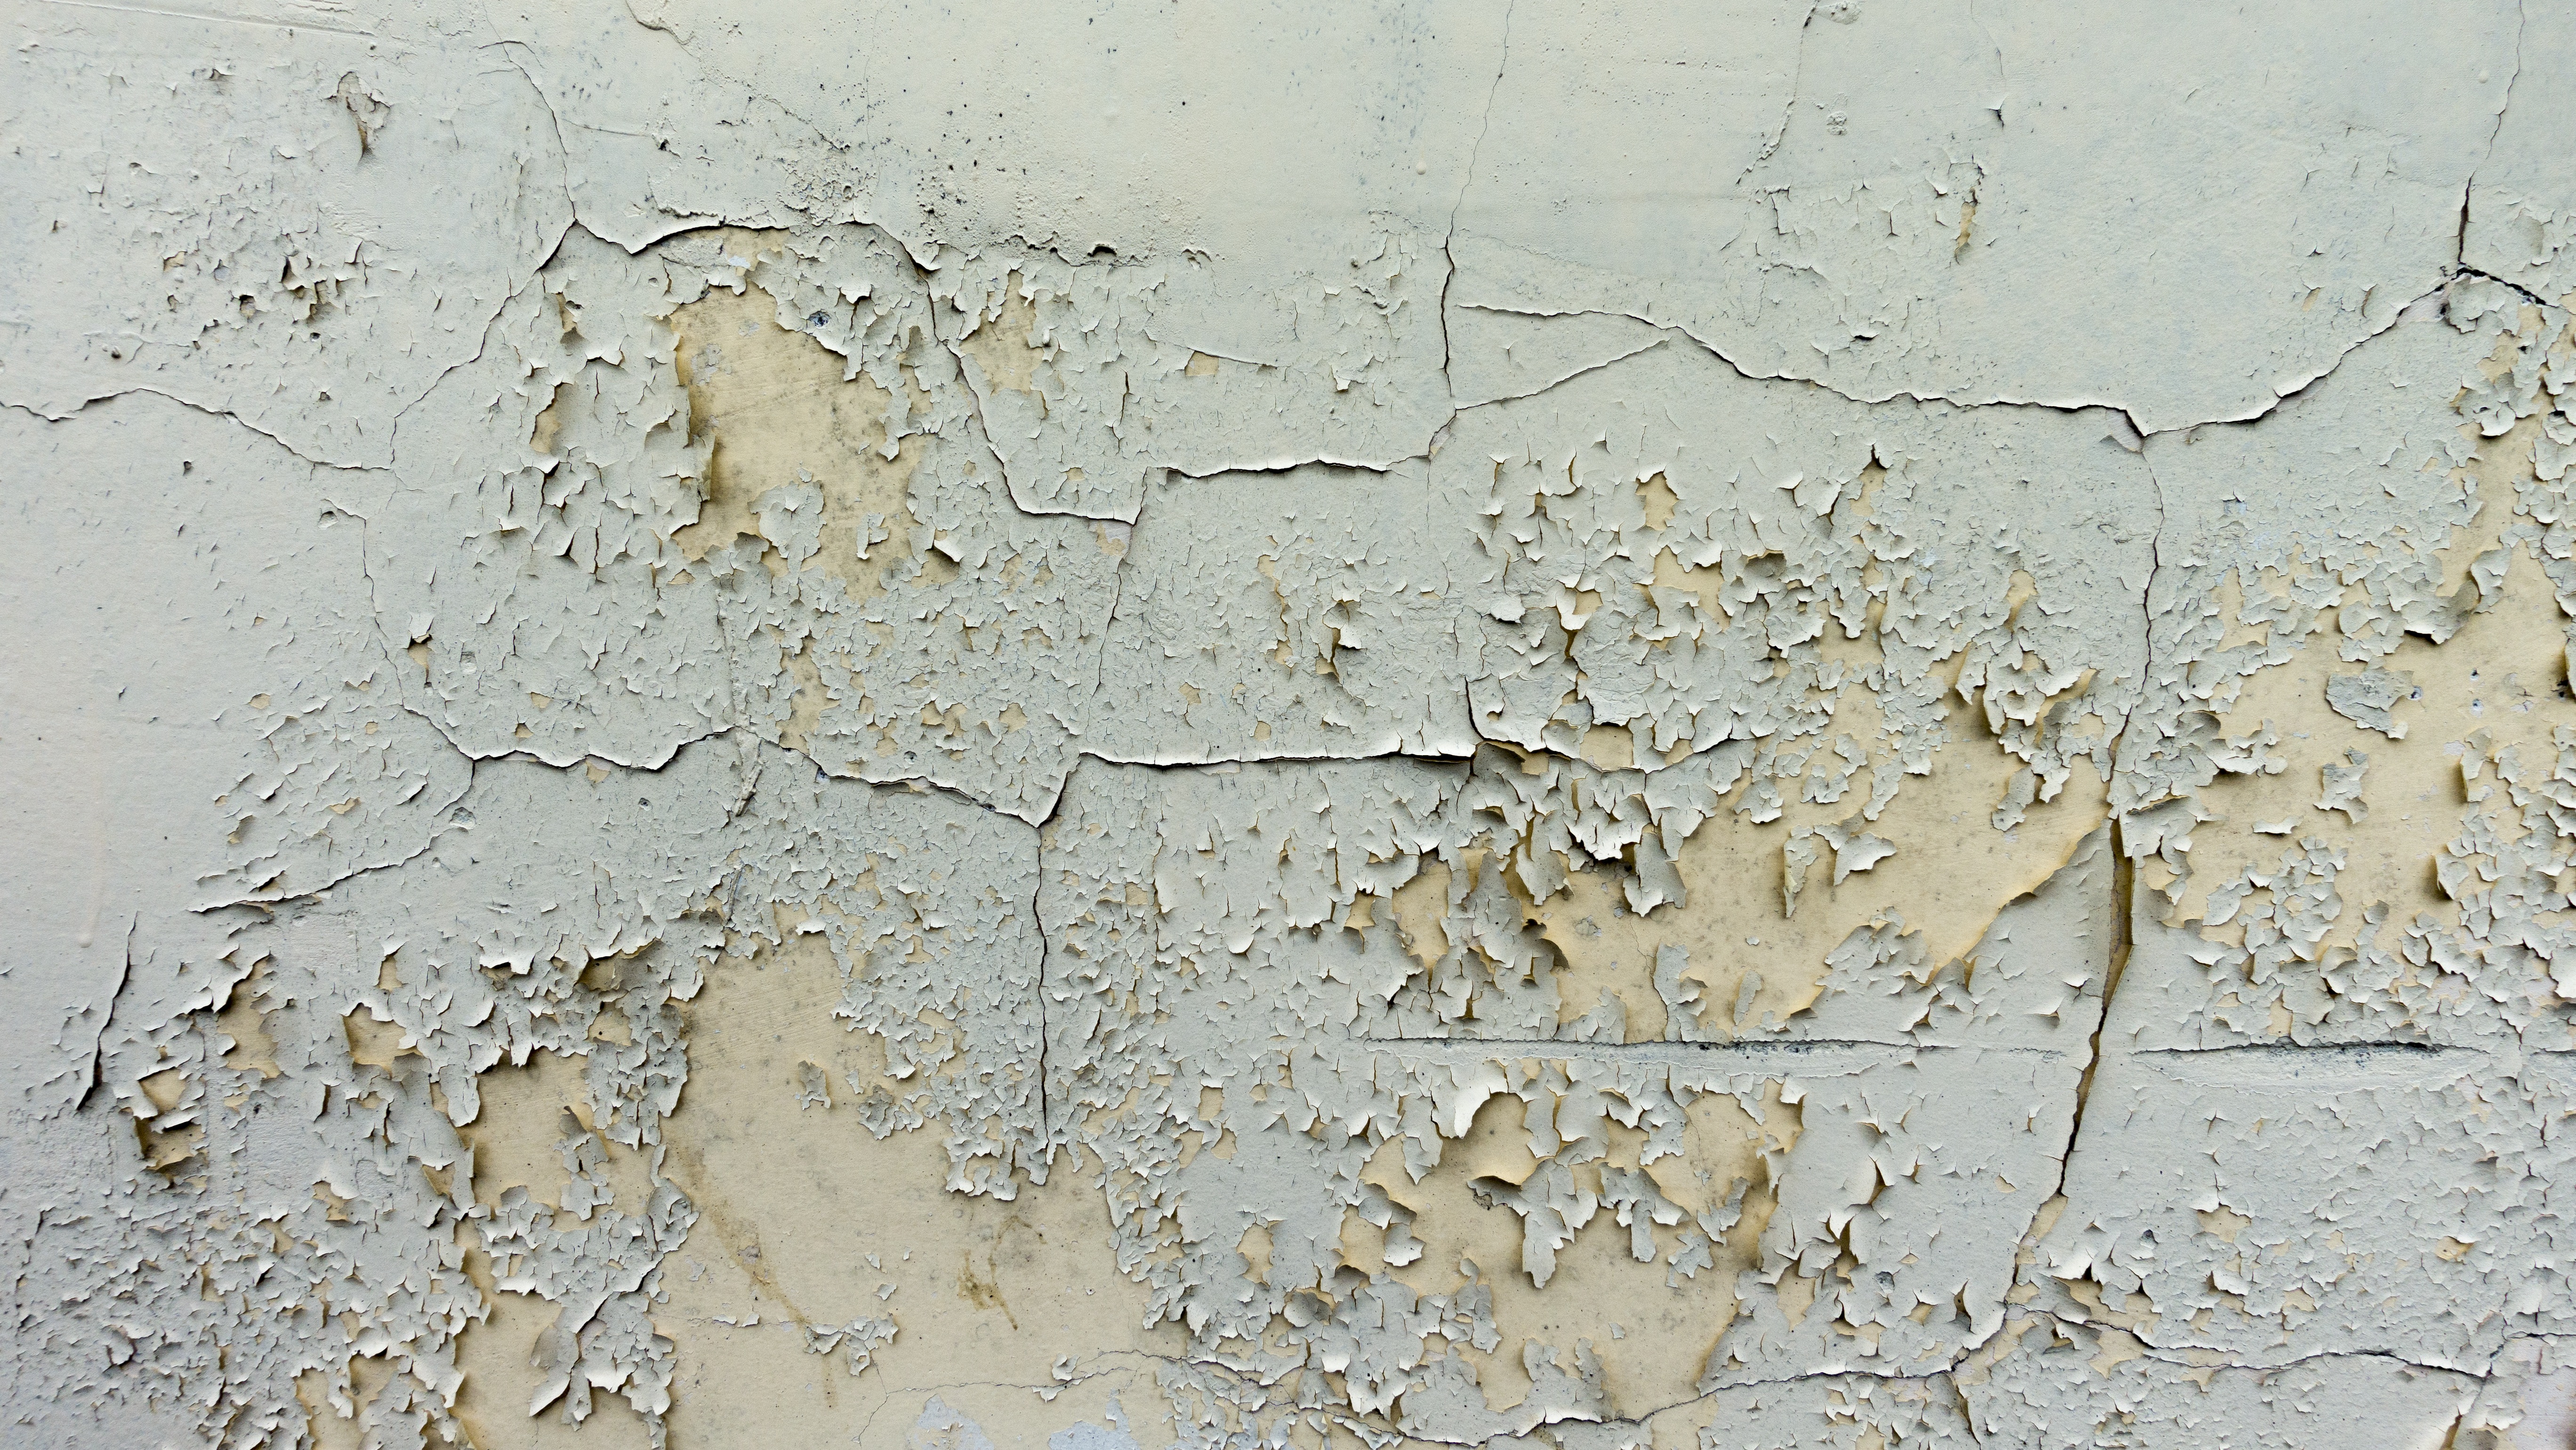
sand, wood, texture, wall, soil, paint, material, art, background, geology, sketch, design, layer, plaster, ancient history